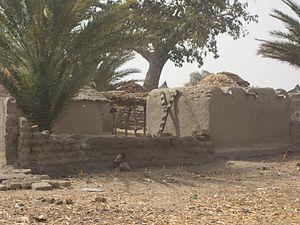
Le royaume moundang est un ancien État du centre de l'Afrique, localisé autour de la ville de Léré dans le sud-ouest du Tchad, près de la frontière avec l'État du Cameroun. Ce royaume est apparu au milieu du XVIIIᵉ siècle et couvrait un territoire d'environ 5 000 km². Les souverains animistes moundang ont dû faire face aux assauts militaires des Peuls musulmans puis à la colonisation française. Le royaume n'existe plus aujourd'hui en tant qu'entité politique indépendante, mais seulement comme une chefferie traditionnelle en relation avec les autorités administratives tchadiennes modernes.